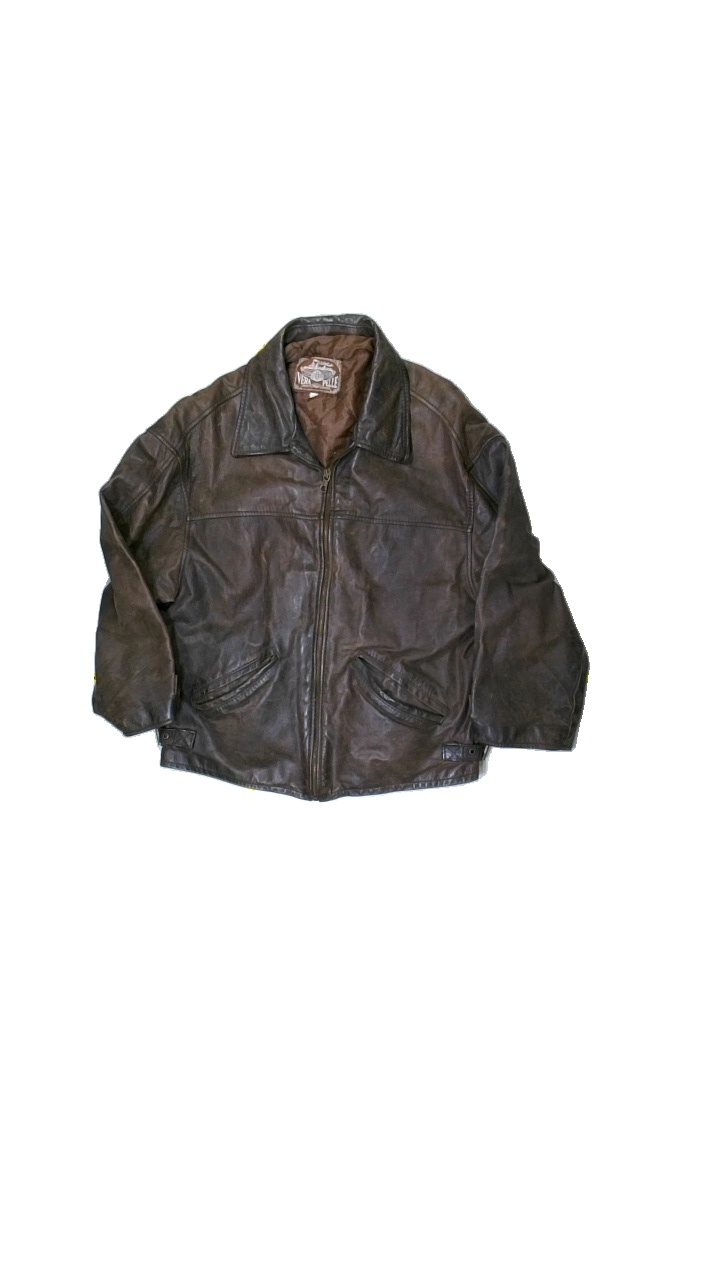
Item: Jacket (Unisex)
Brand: Vera Pelle
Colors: Brown
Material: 58% wool, 42% nylon
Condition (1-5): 4
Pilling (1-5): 5
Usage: Reuse
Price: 150-250